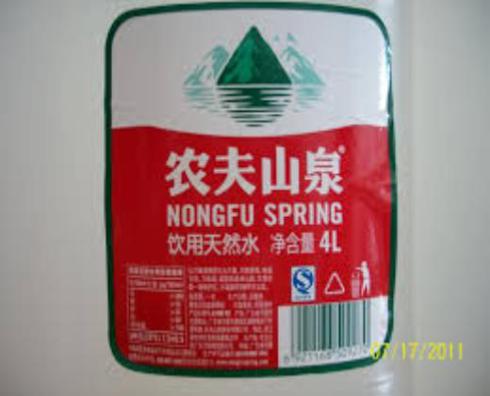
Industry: Necessities